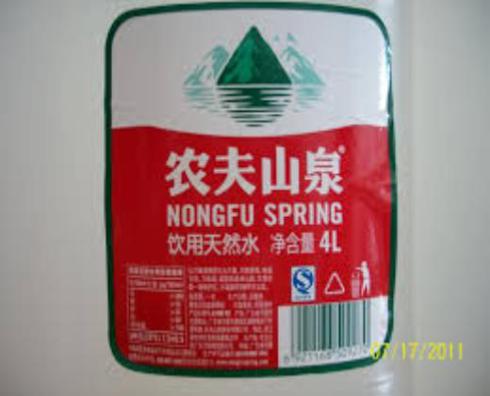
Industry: Necessities